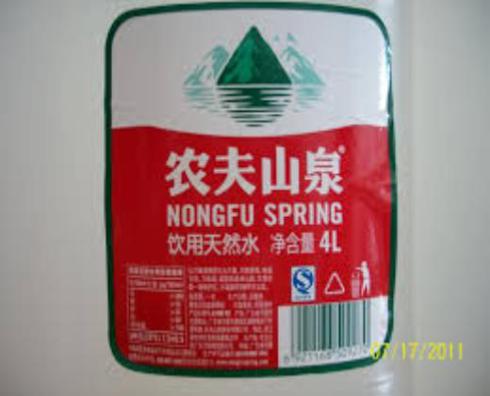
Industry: Necessities